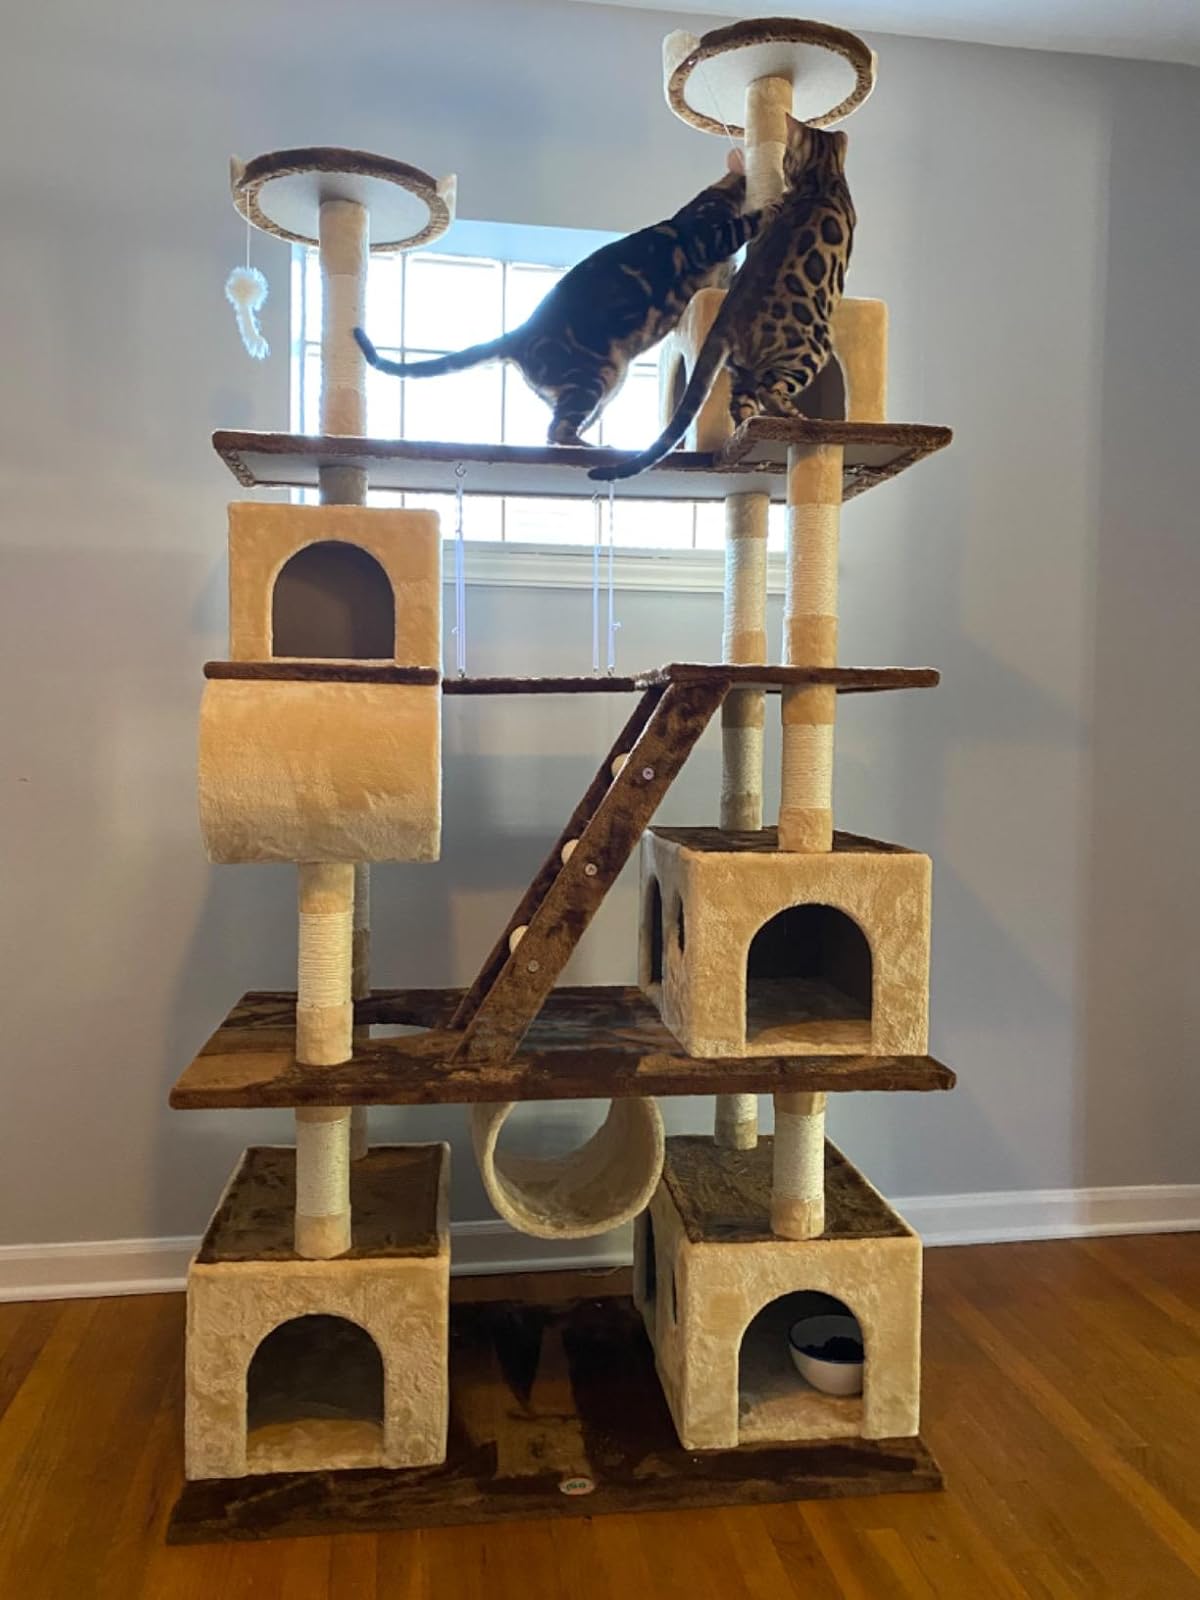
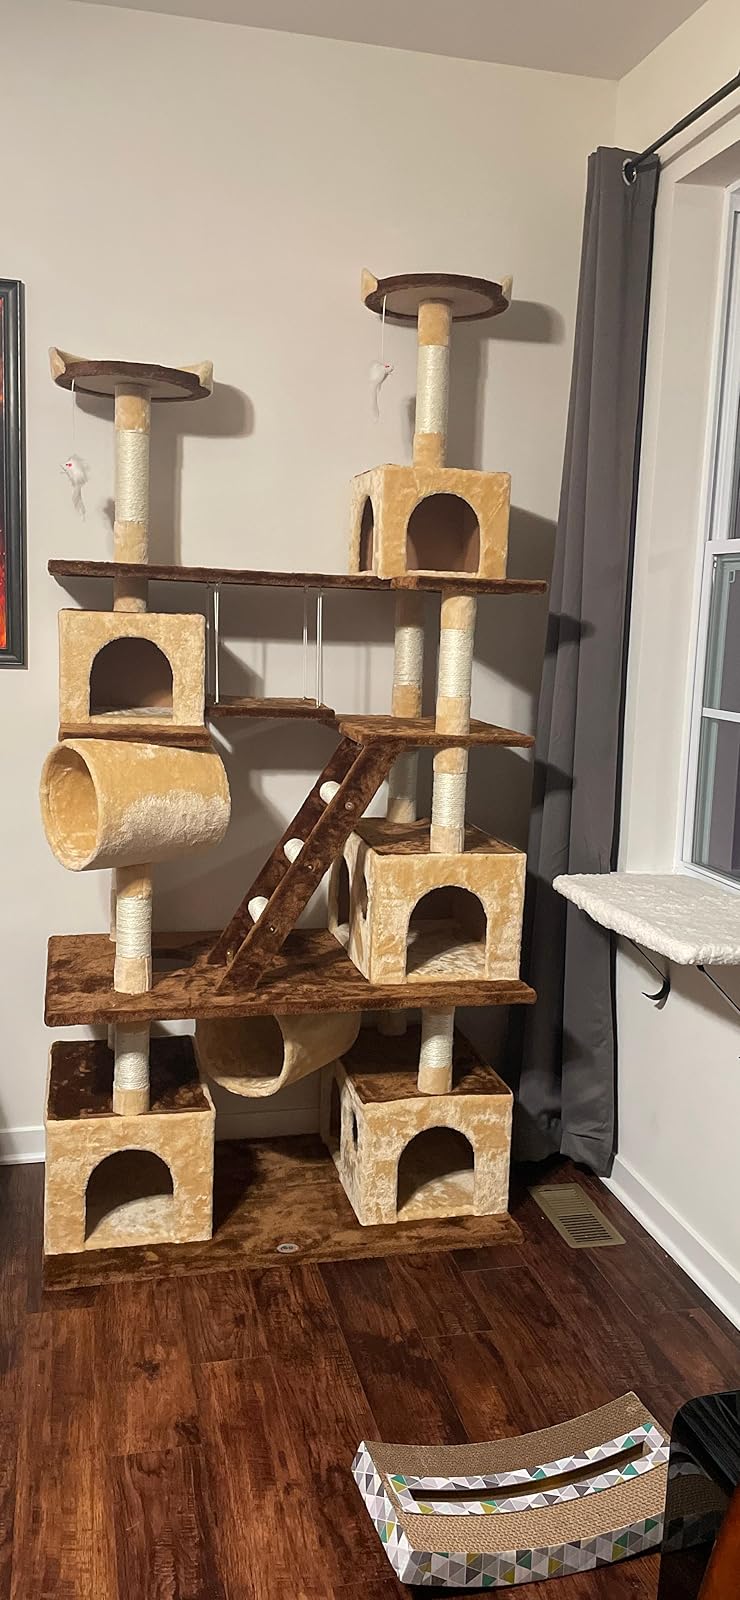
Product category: items_cat tree
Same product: yes